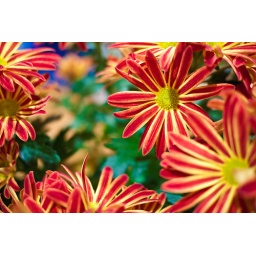
Colorful flowers sitting on the table in my sister's house.